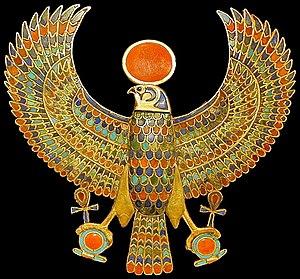
Horus est l'une des plus anciennes divinités égyptiennes. Les représentations les plus communes le dépeignent comme un faucon couronné du pschent ou comme un homme hiéracocéphale. Son nom signifie « le Lointain » en référence au vol majestueux du rapace. Son culte remonte à la préhistoire égyptienne. La plus ancienne cité à s'être placée sous son patronage semble être Nekhen, la « Ville du Faucon ». Dès les origines, Horus se trouve étroitement associé à la monarchie pharaonique en tant que dieu protecteur et dynastique. Les Suivants d’Horus sont ainsi les premiers souverains à s'être placés sous son obédience. Aux débuts de l’époque historique, le faucon sacré figure sur la palette du roi Narmer et, dès lors, sera constamment associé au pouvoir royal.
Toutânkhamon est le onzième pharaon de la XVIIIᵉ dynastie. Selon les dernières études génétiques, il est le fils d'Akhenaton et de la propre sœur de ce dernier, dont l'identité est inconnue, mais désignée comme Younger Lady, dont la momie est répertoriée KV35YL. Manéthon l'appelle Chebres.